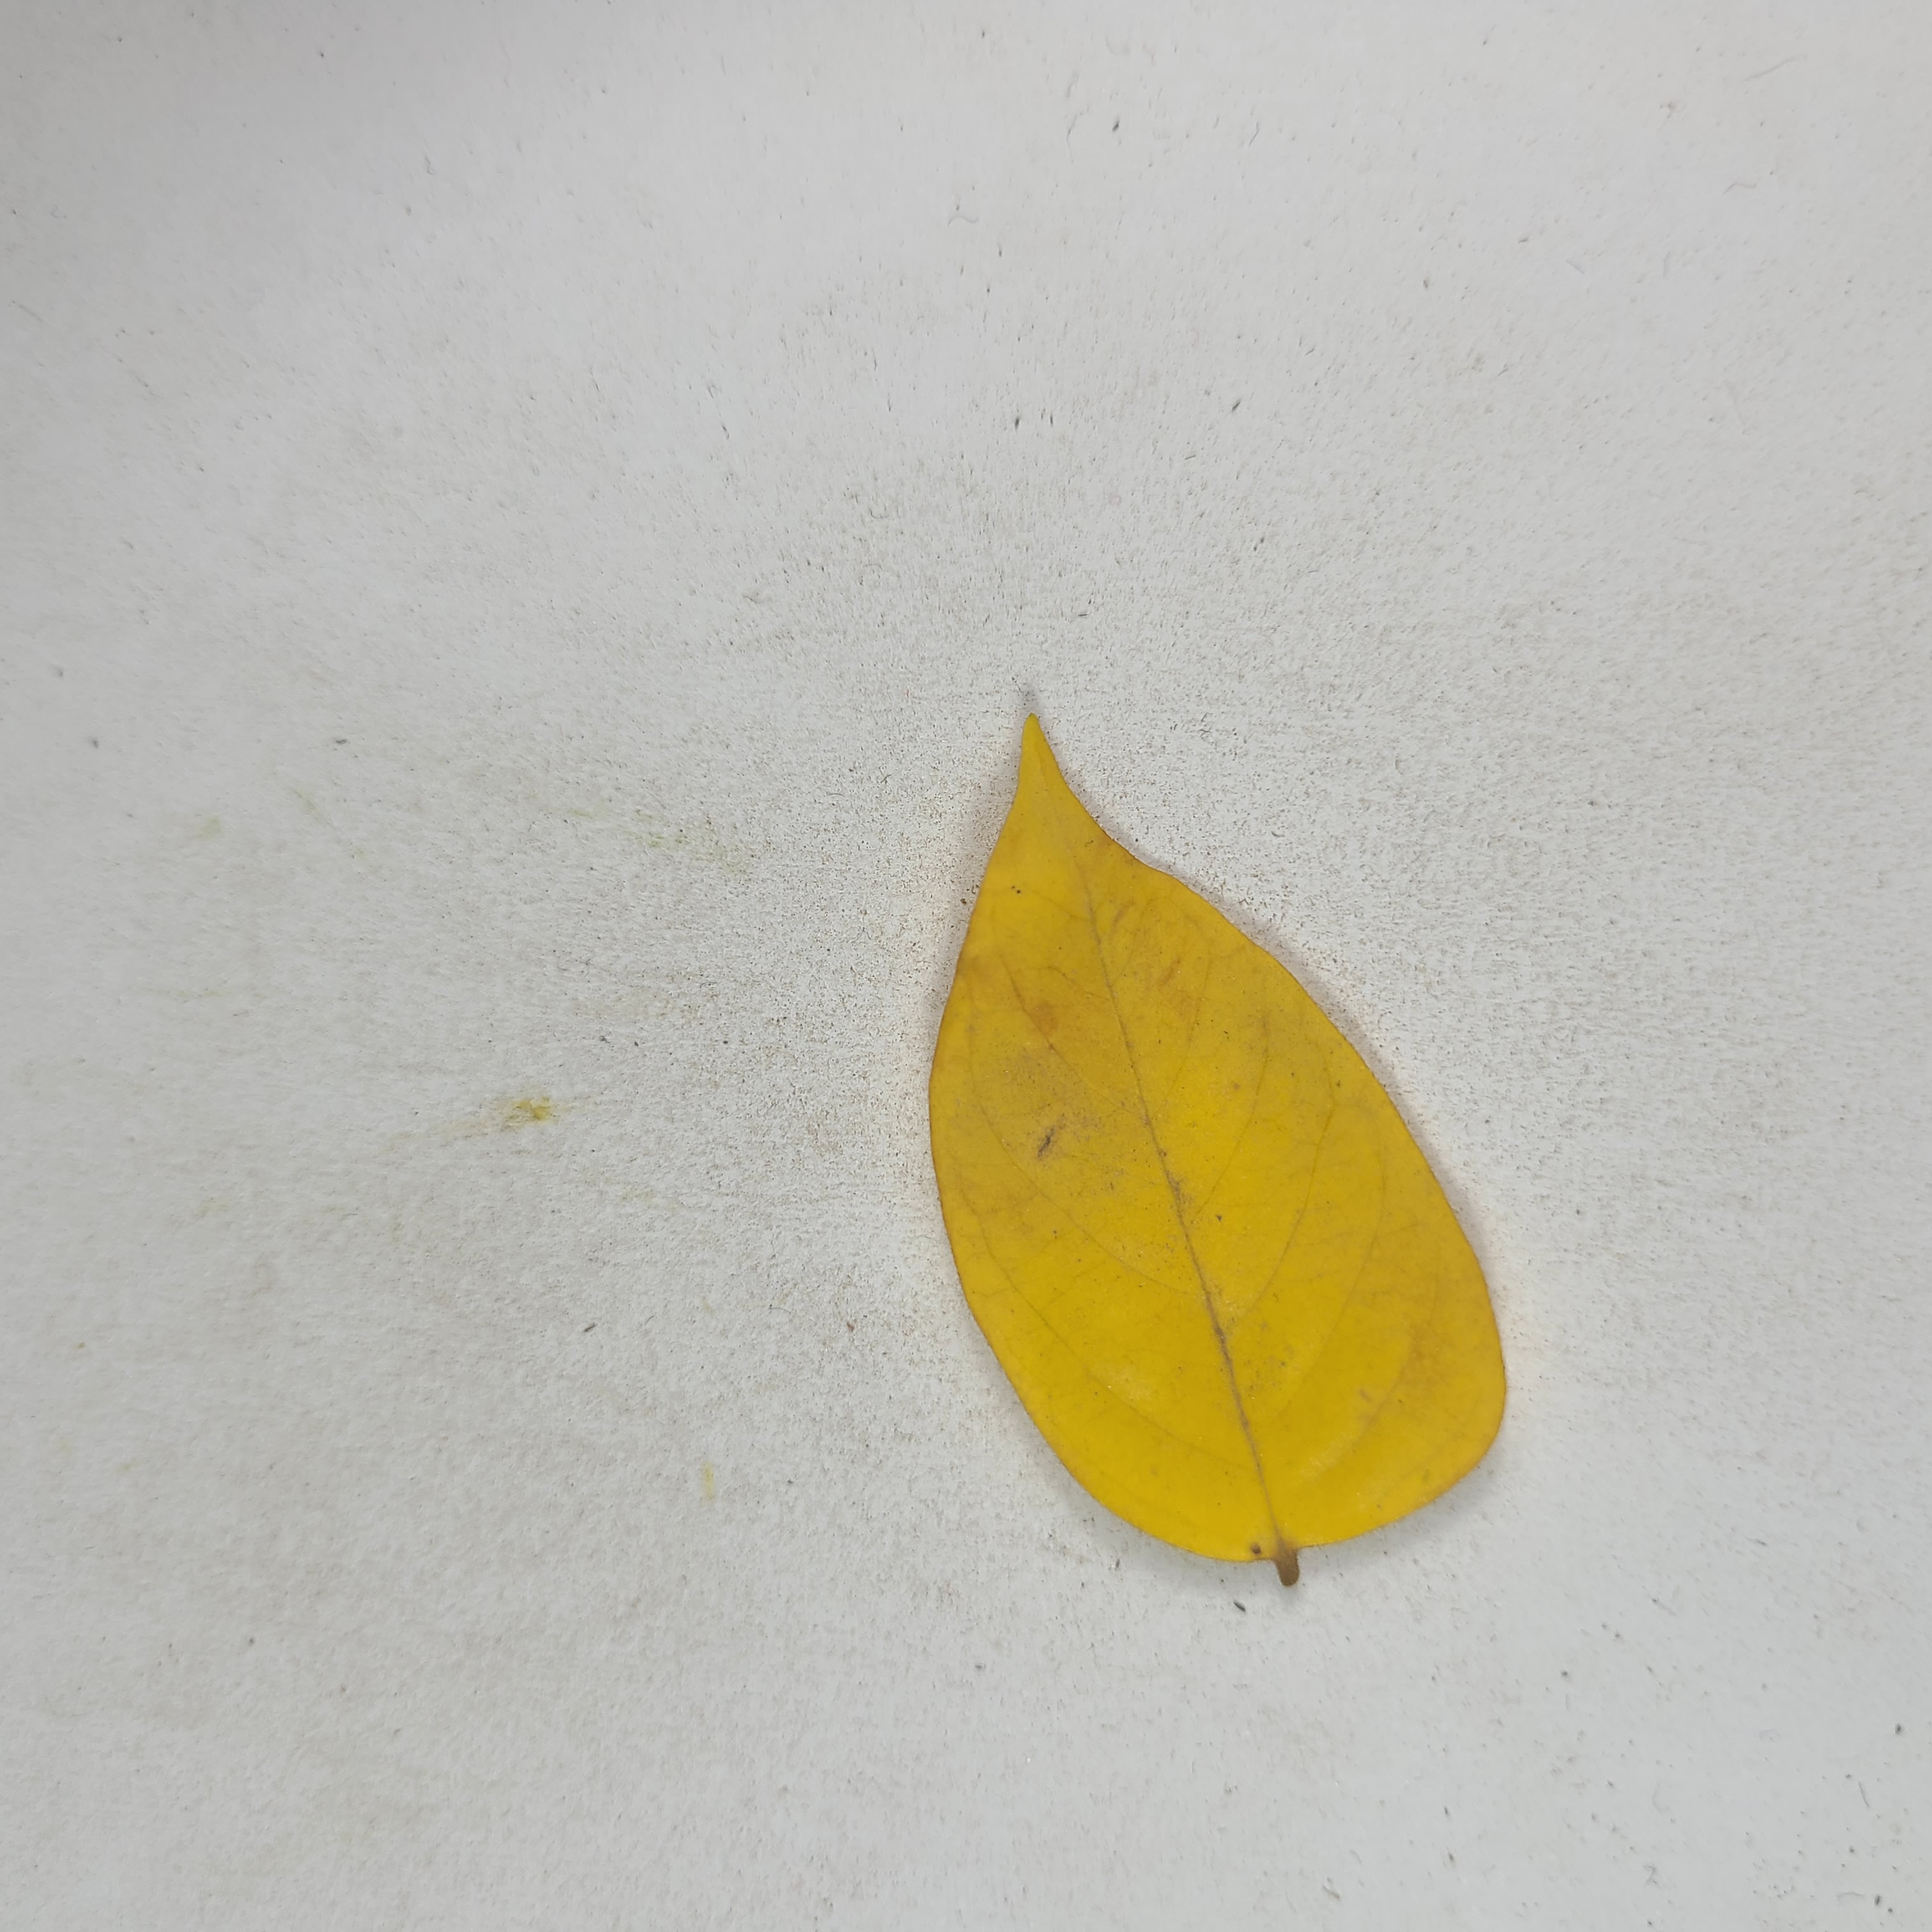
Label: Yellow Leaves